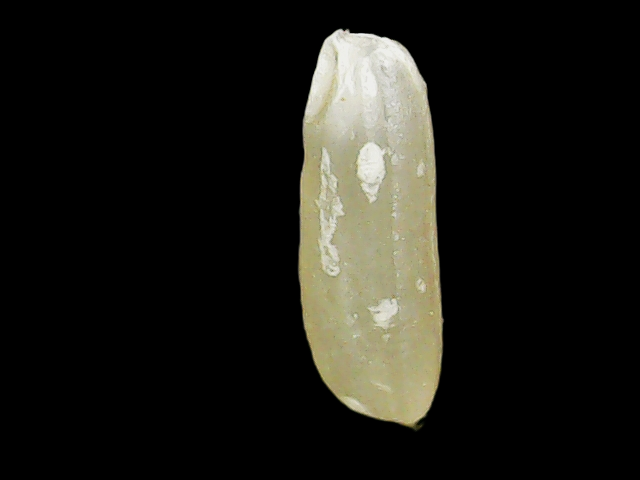
Rice variety: Binadhan16